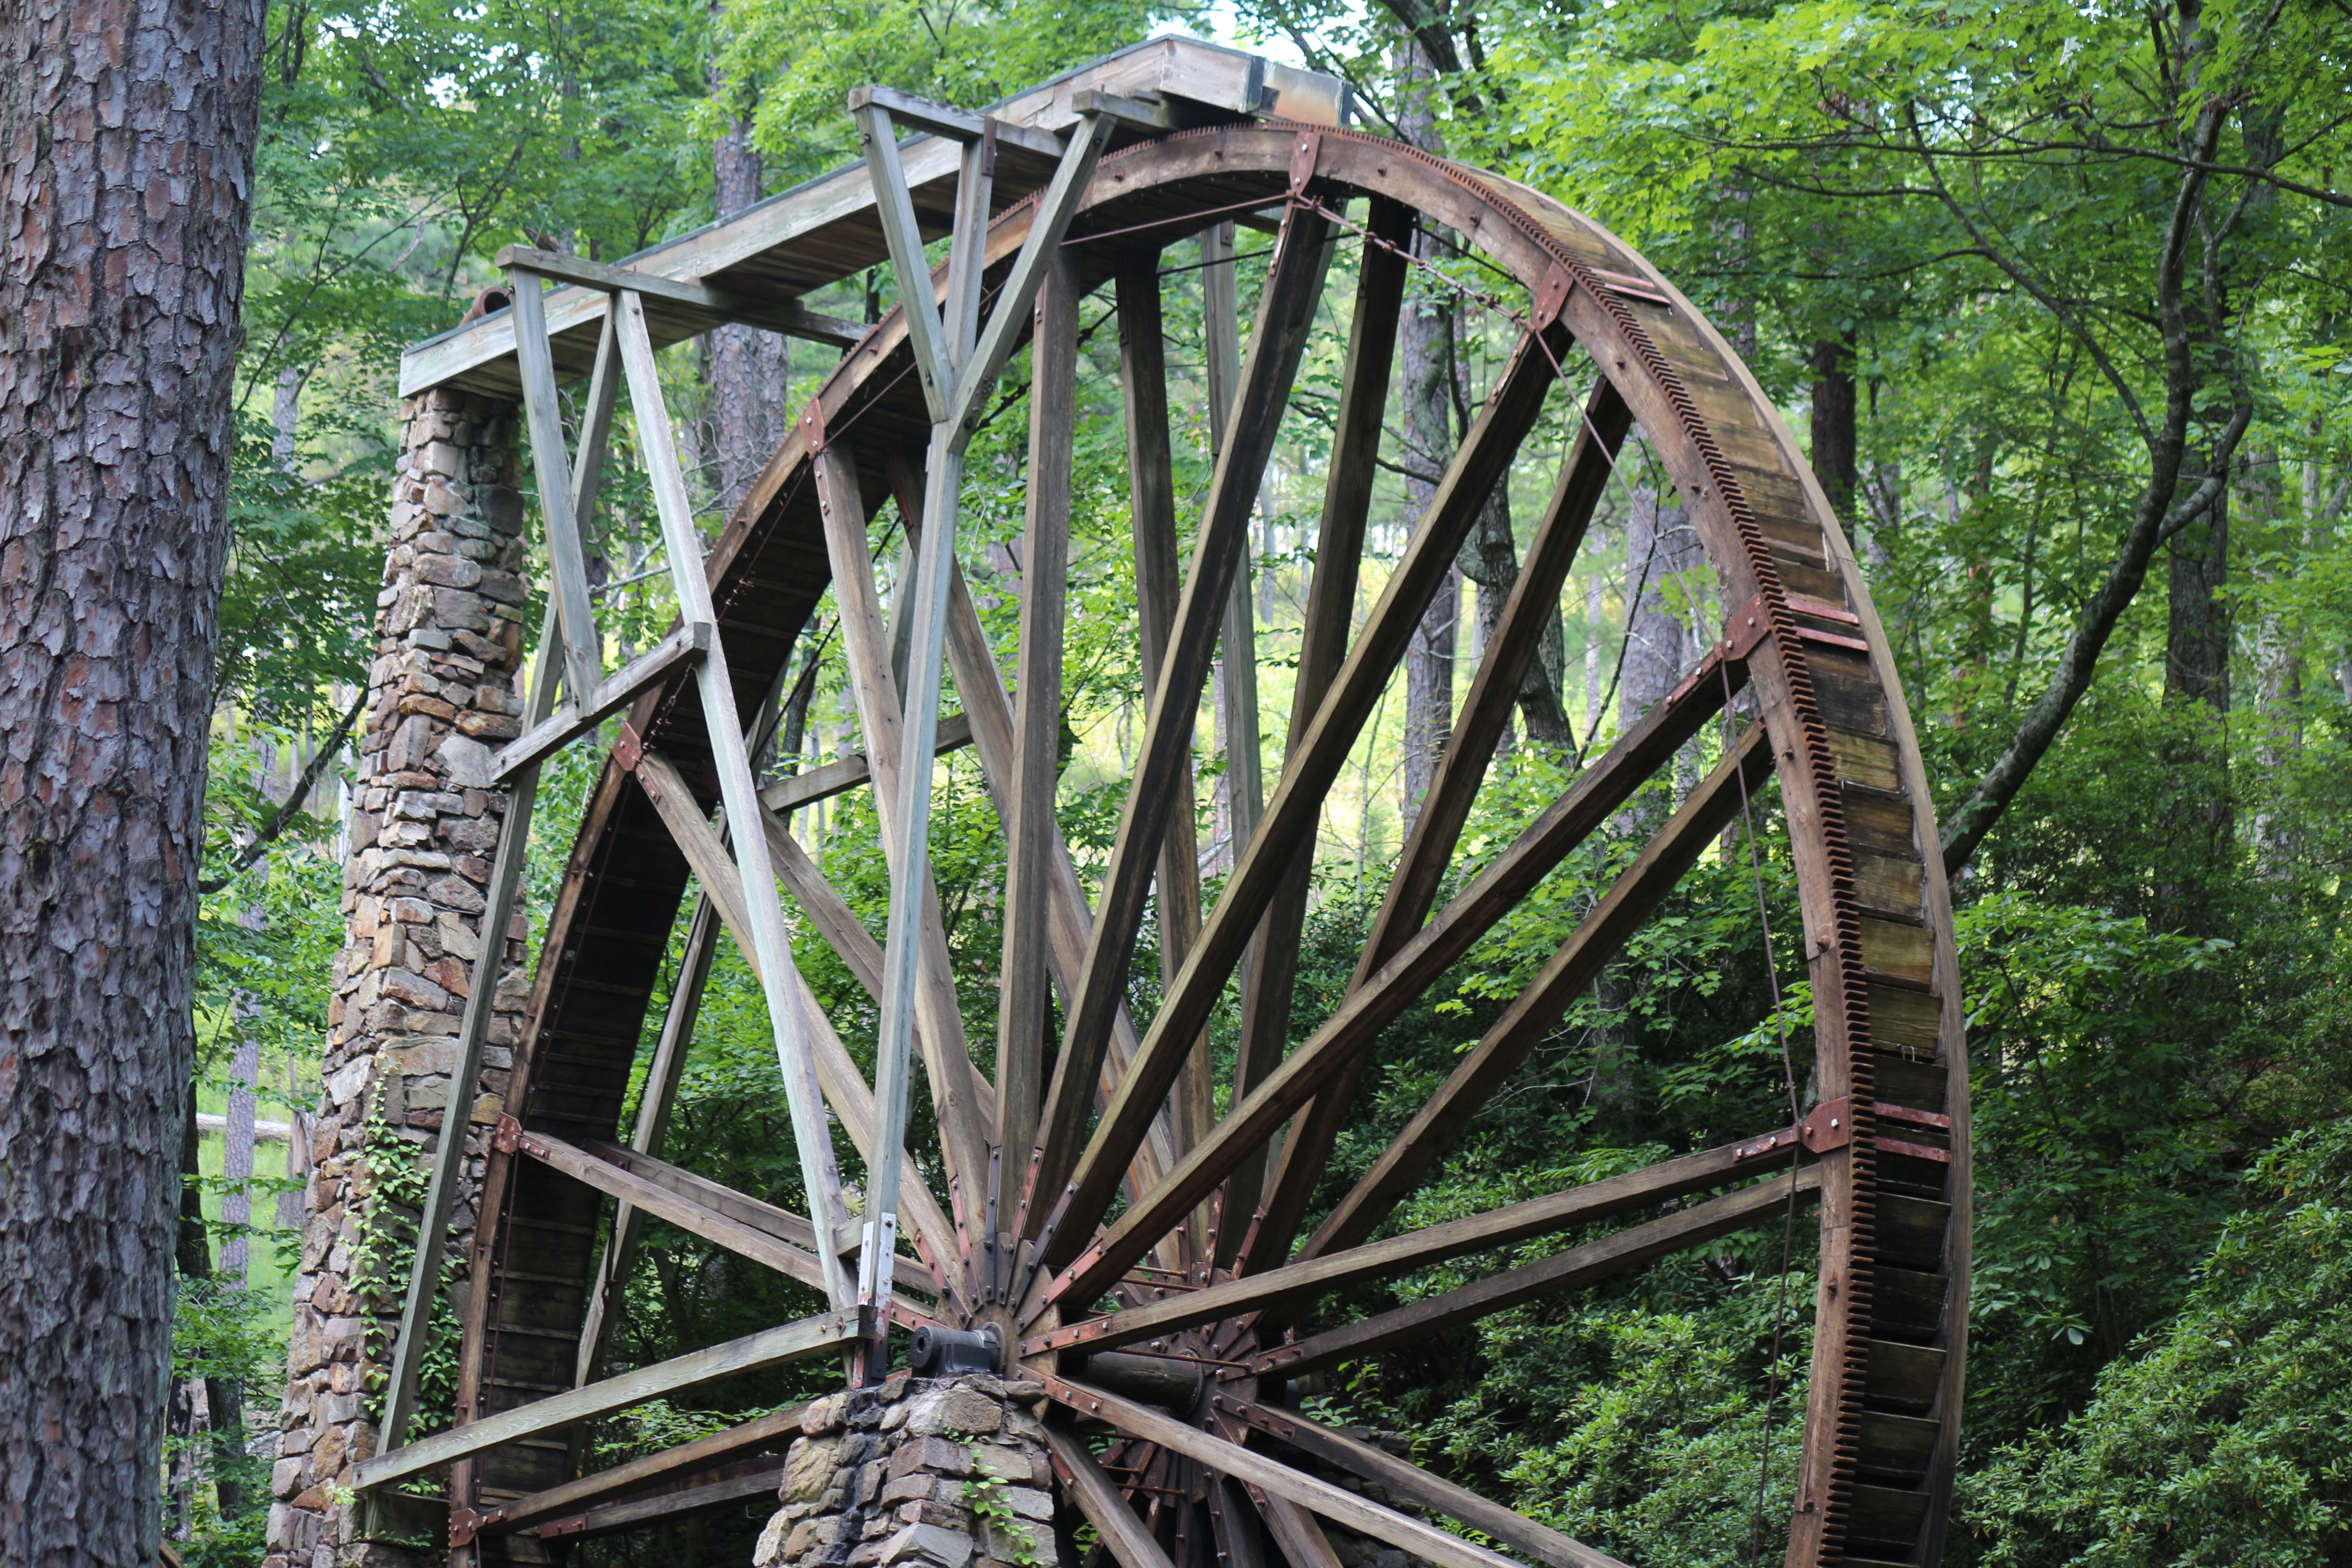
tree, forest, plant, flower, old, jungle, park, botany, garden, rainforest, wooden, woodland, habitat, watermill, water wheel, outdoor structure